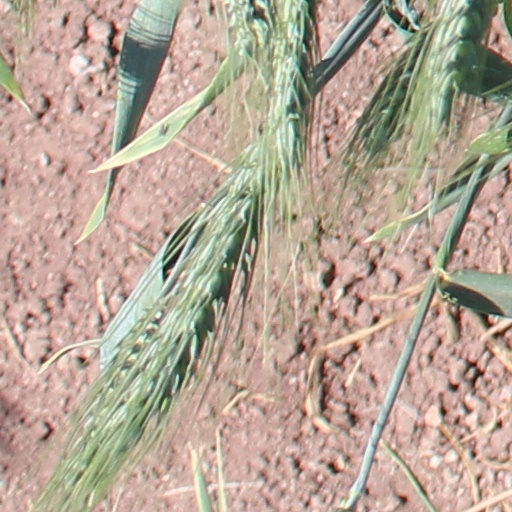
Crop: wheat